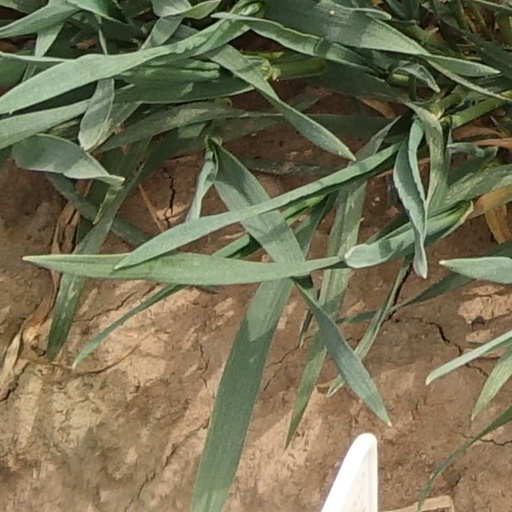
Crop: wheat